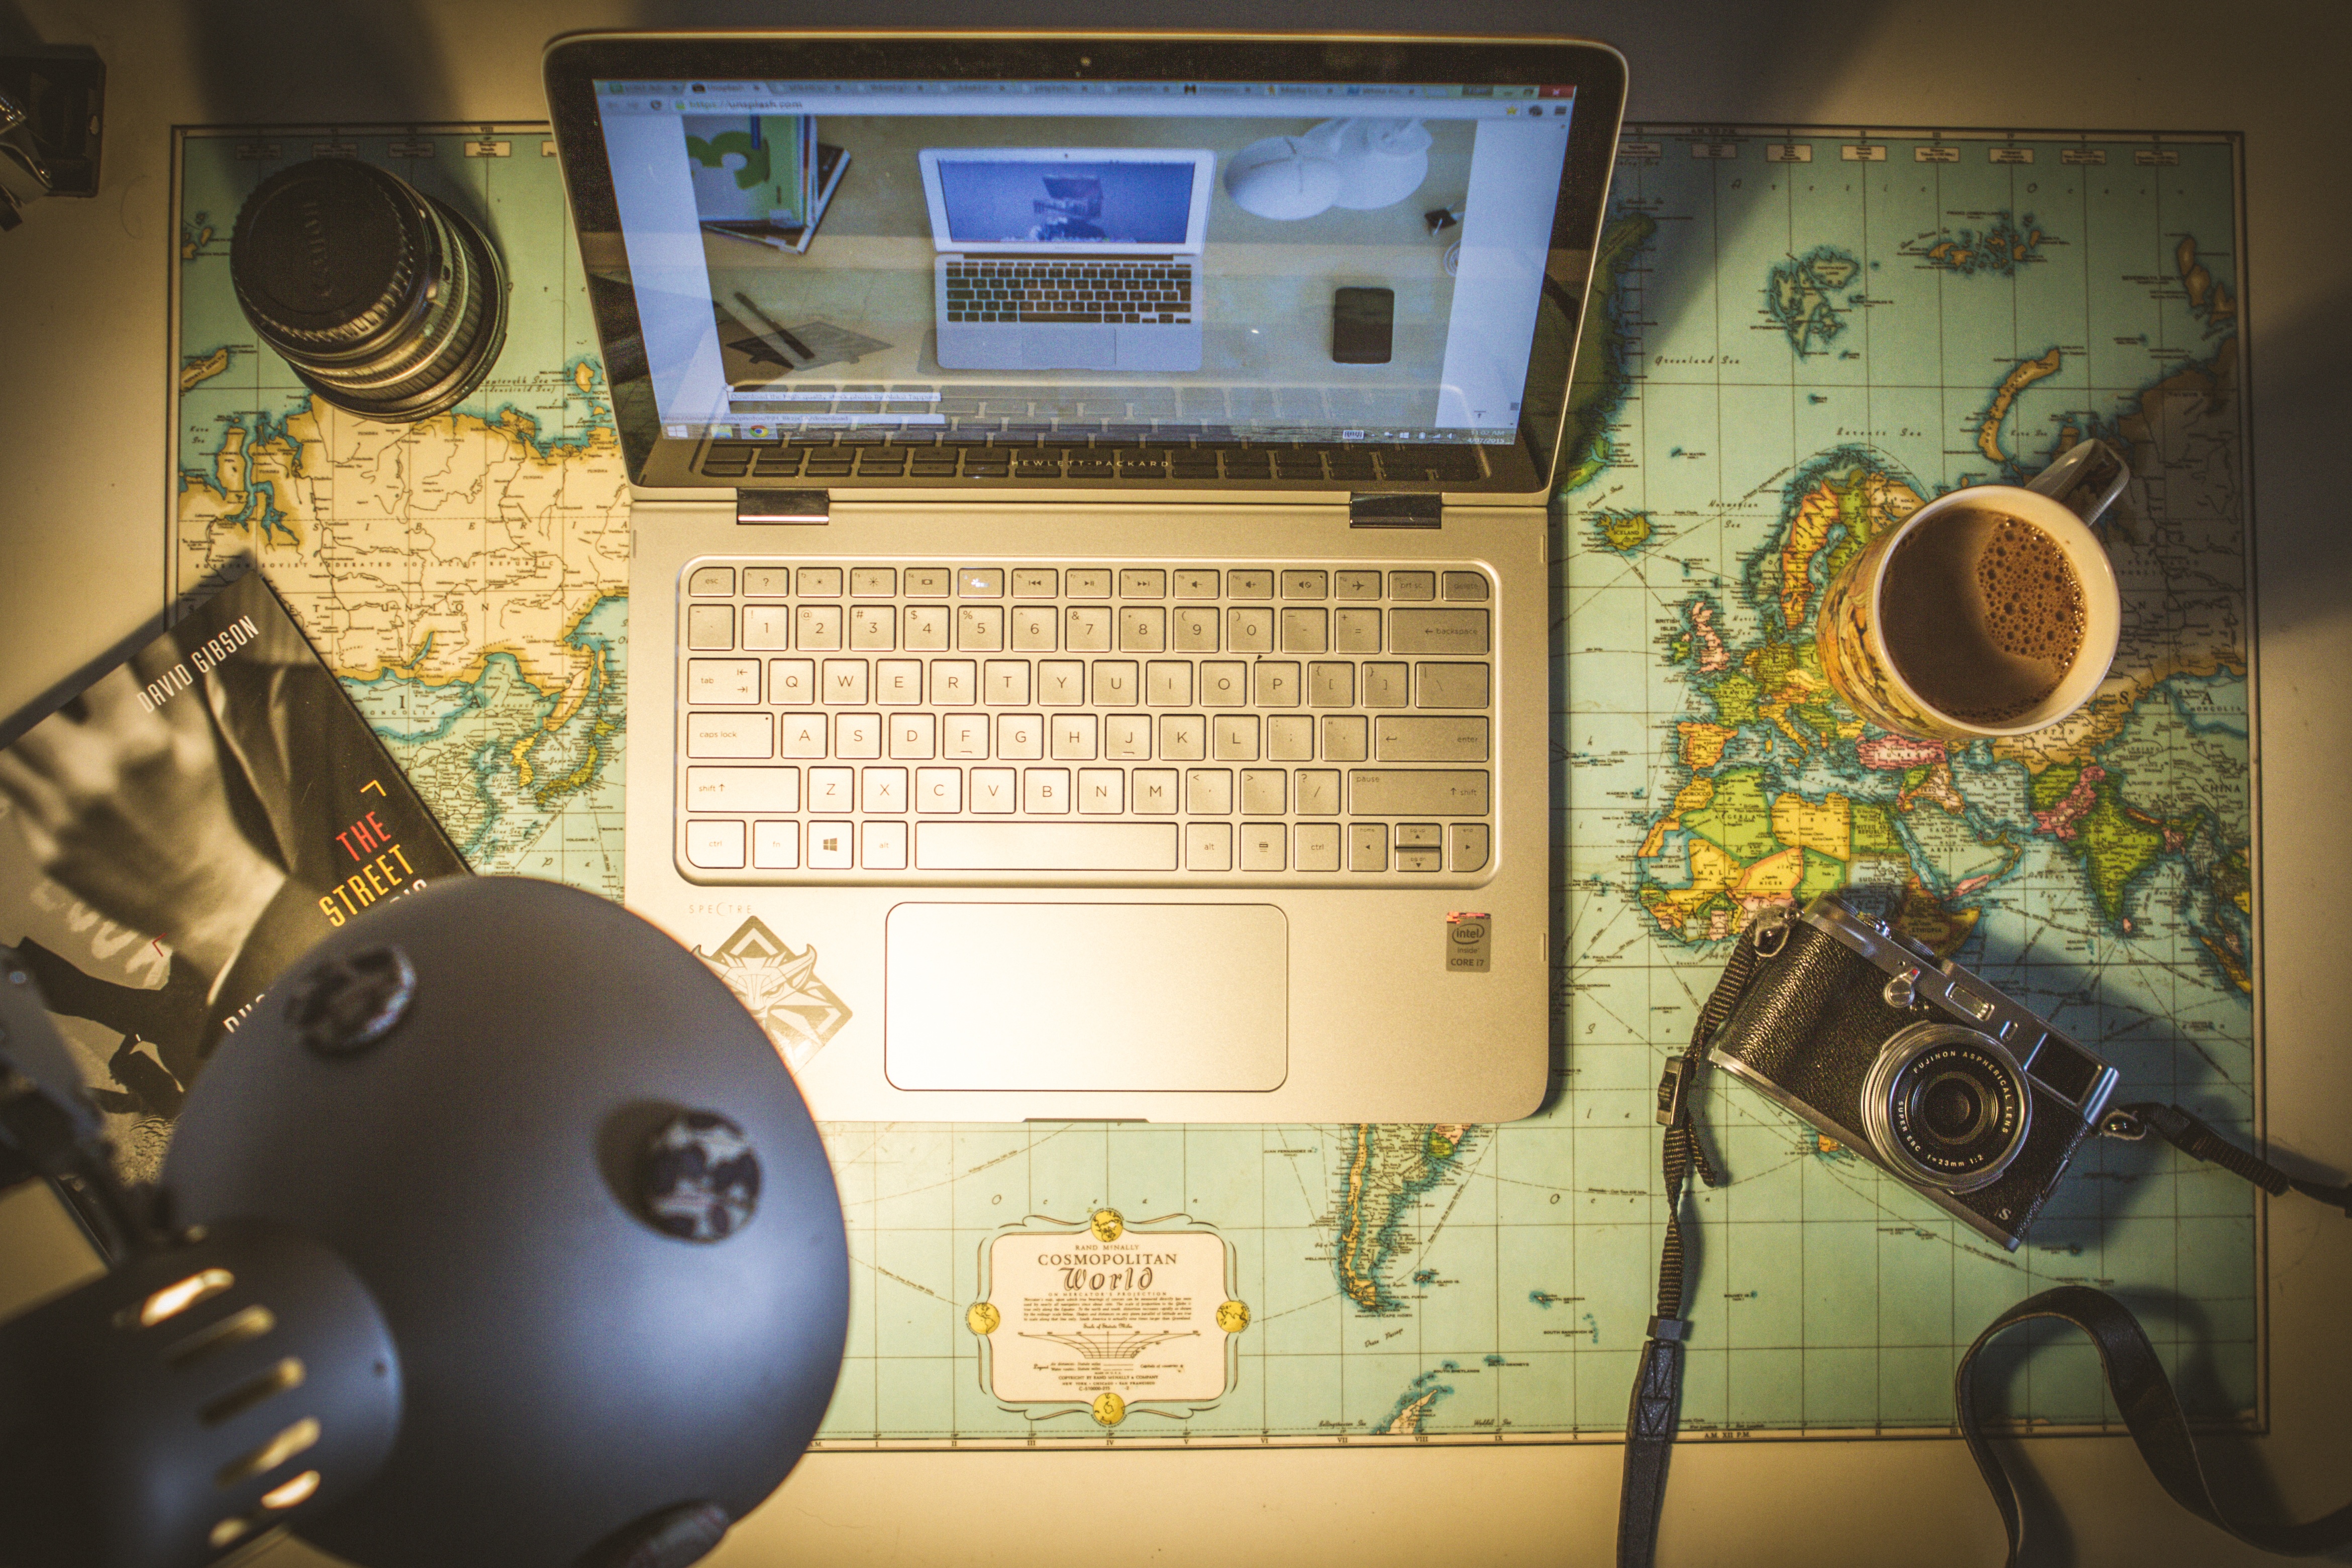
technology, gadget, room, image, screenshot